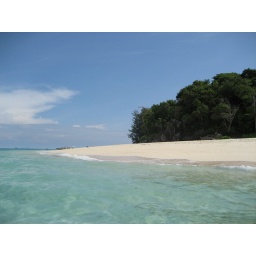
There is room for white sand in everyone's heart.